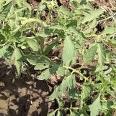
Crop: Tomato
Condition: healthy-leaf